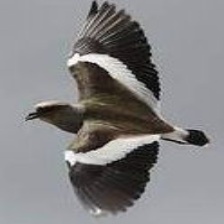
Species: ANDEAN LAPWING
Scientific name: VANELLUS RESPLENDENS